USS Virginia (BB-13)

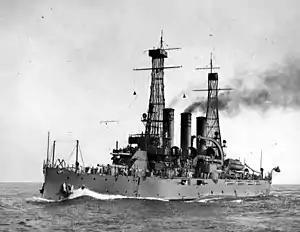
"Virginia", circa 1910–1913

In September 1907, "Virginia" returned to the Norfolk Navy Yard for maintenance, which lasted from 24 September to 24 November. It was here that she was equipped with some of the first ship-borne short-range radio equipment, intended for use during the upcoming circumnavigation of the globe., She thereafter moved to the New York Navy Yard for additional repair work before returning to Hampton Roads on 6 December. Over the following ten days, the ship's crew made preparations for a circumnavigation of the globe by the Great White Fleet. The cruise of the Great White Fleet was conceived as a way to demonstrate American military power, particularly to Japan. Tensions had begun to rise between the United States and Japan after the latter's victory in the Russo-Japanese War in 1905, particularly over racist opposition to Japanese immigration to the United States. The press in both countries began to call for war, and Roosevelt hoped to use the demonstration of naval might to deter Japanese aggression.